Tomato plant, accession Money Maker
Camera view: tilt-top (135 deg); turntable rotation: 60 degrees
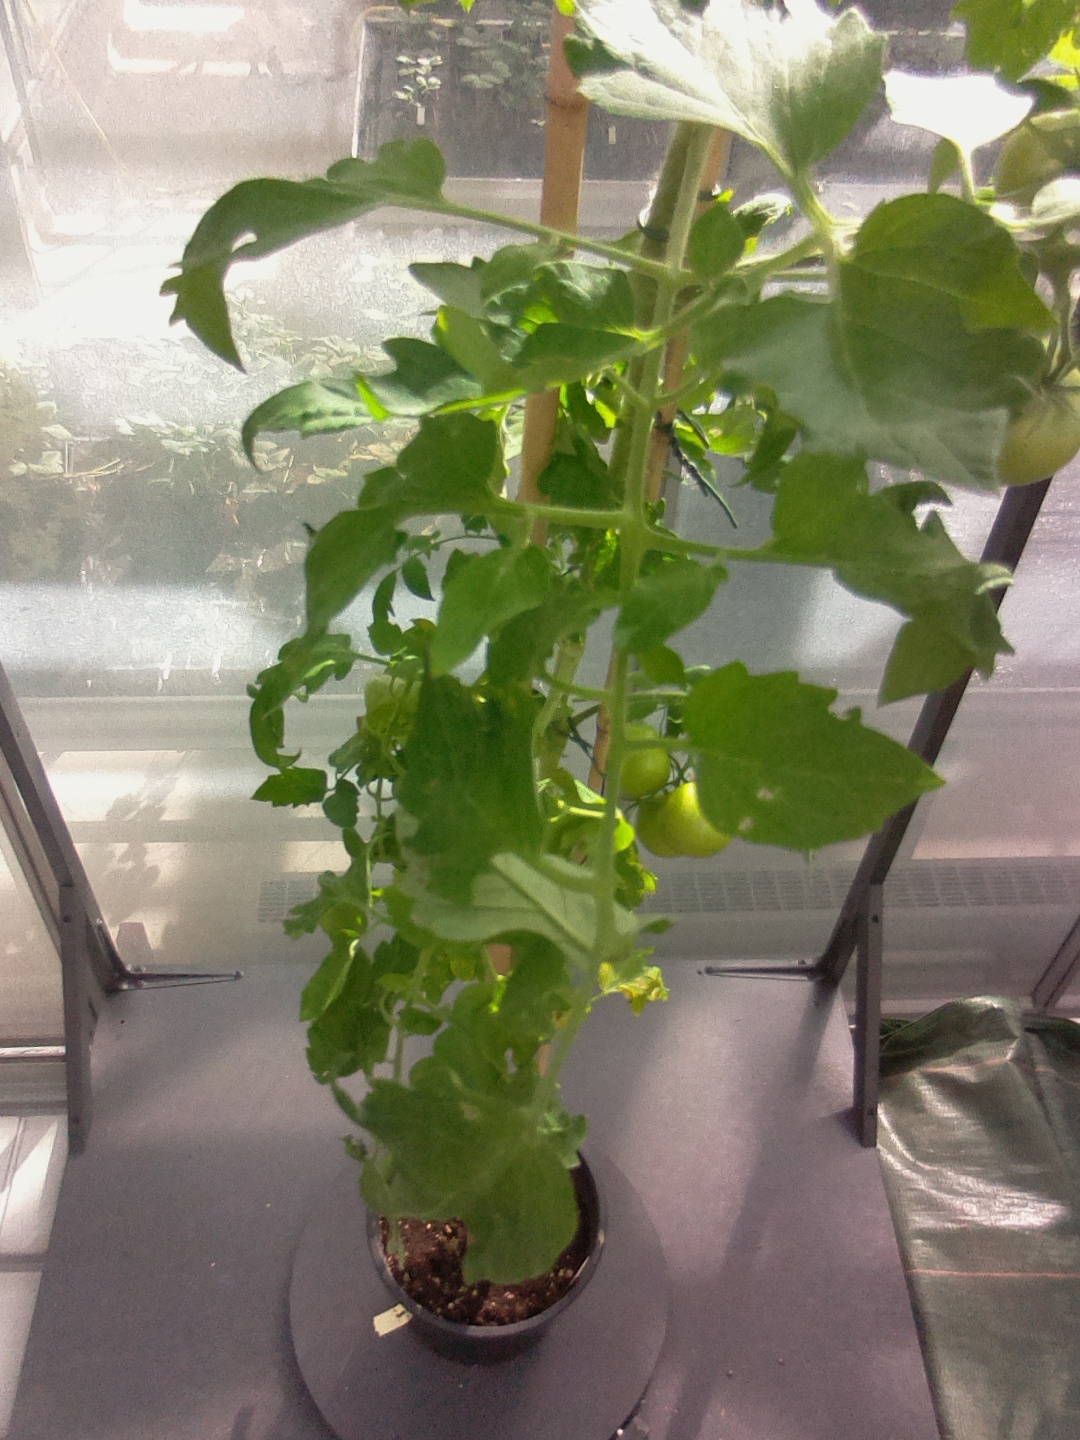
BBCH growth stage 76: 60%-70% of final fruit size